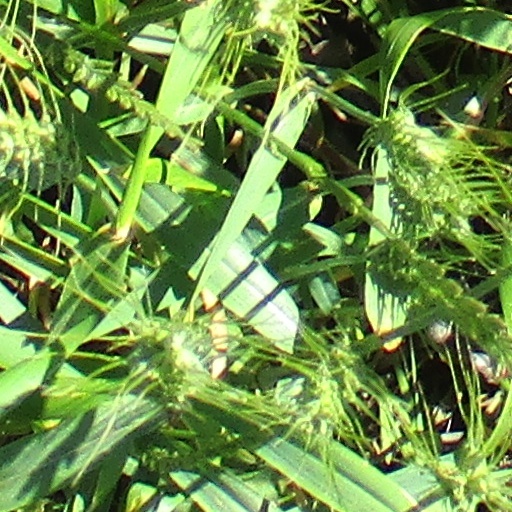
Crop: wheat